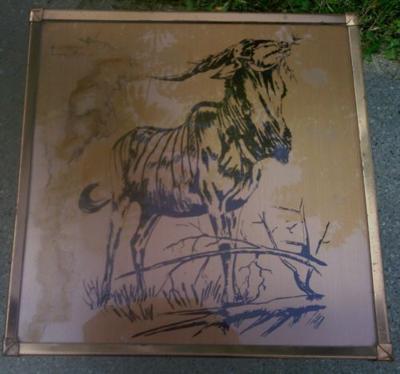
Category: table